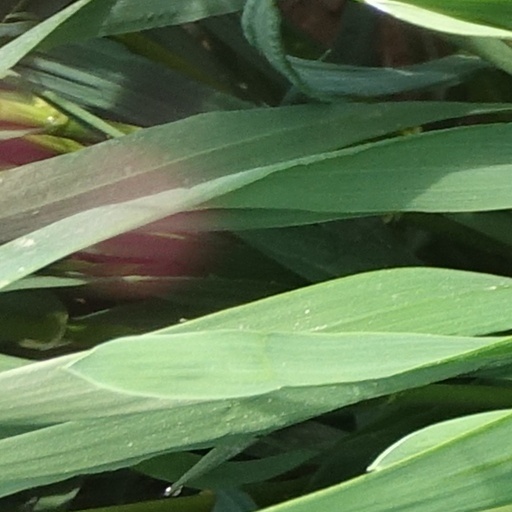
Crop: wheat